Augustin Senghor

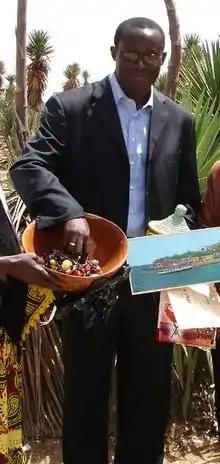
Senghor in 2007

Augustin Senghor (born 21 November 1965) is a Senegalese politician. A member of the Rally of the Ecologists of Senegal, he became the mayor of Gorée in 2002, prominently featuring anti-erosion measures in his platform.